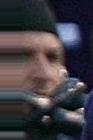
Age: 26